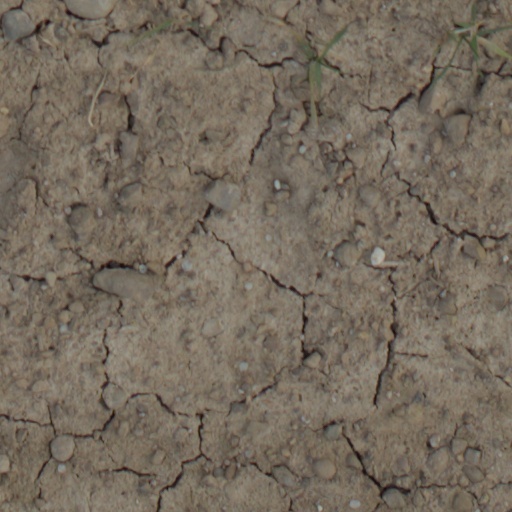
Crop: wheat